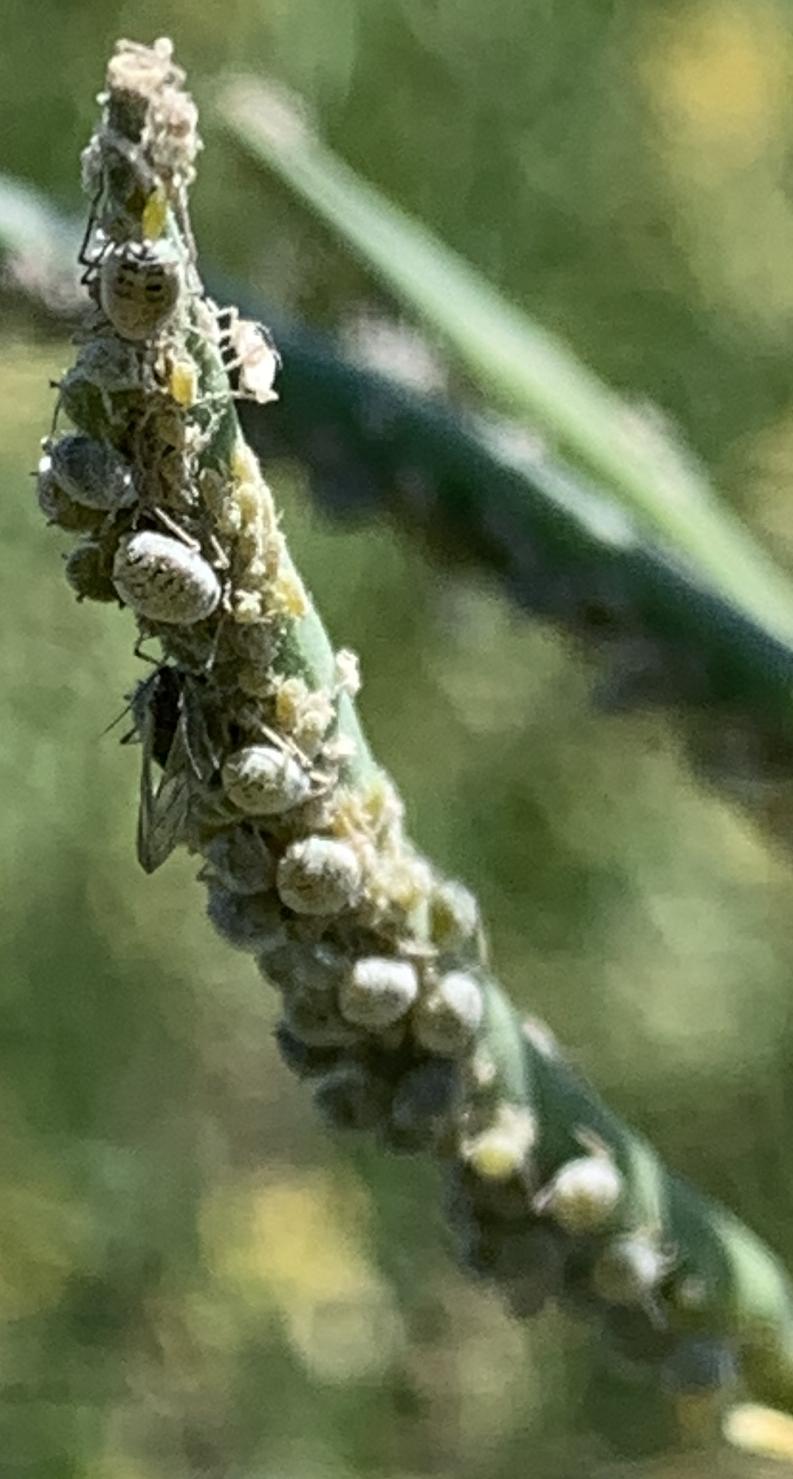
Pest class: cabbage_aphid